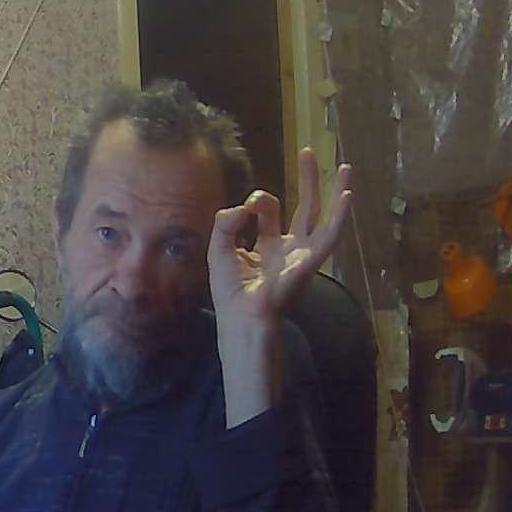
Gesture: ok